Dhar Polytechnic Mahavidhyalaya

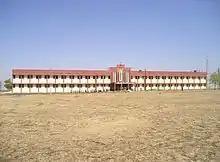
DPD College Main Campus

The Department of Industrial Electronics Engineering was established in 1995. The department offers a 4-year advanced diploma course in Industrial Electronics Engineering. Industrial electronics engineering focuses on various aspects of the electronics engineering and its modern approach towards industrial automation.